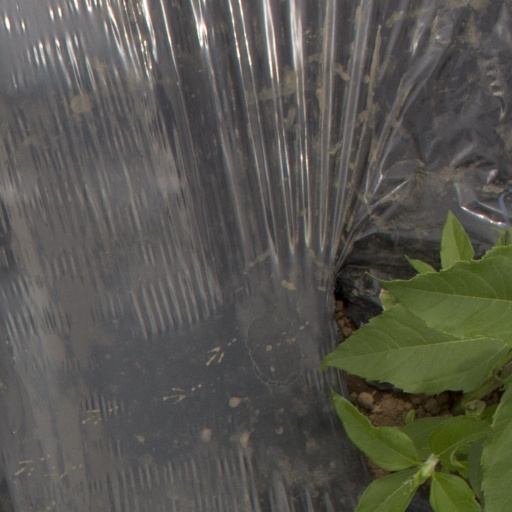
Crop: Jerusalem artichoke